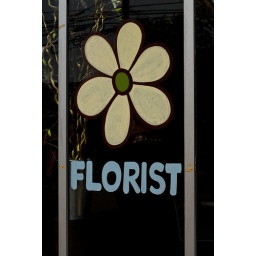
sign in the window of a florist on springfield avenue